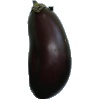
Label: eggplant